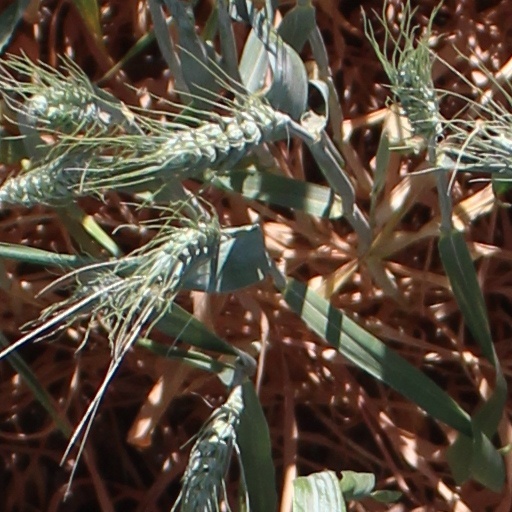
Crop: wheat